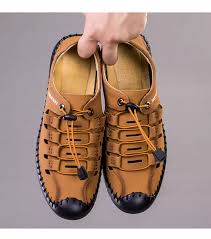
Label: Boat